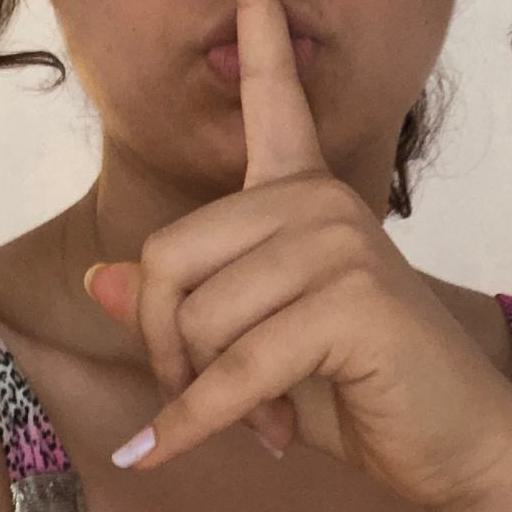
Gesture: mute